Gouri Shankaram

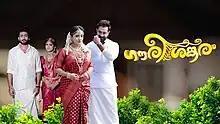
Title card

Gouri Shankaram is an Indian Malayalam television series that aired from 3 July 2023 to 27 December 2024 on Asianet and streaming on Disney+ Hotstar. The show is an official remake of the Hindi soap opera "Mann Kee Awaaz Pratigya". The title of the series is adapted from 2003 Malayalam film "Gowrisankaram". The story revolves around the life of Sankar Mahadevan(lord Siva devotee), love at first sight for Shankar when he encounters Gouri, an upright girl.